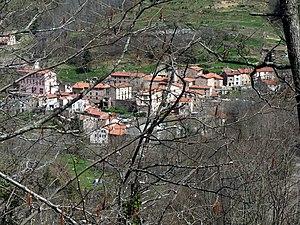
Vue générale sur Lamanère
Lamanère est une commune française située dans le département des Pyrénées-Orientales, en région Occitanie. Elle possède la particularité d’être la commune la plus méridionale, la plus au Sud, de la France continentale.